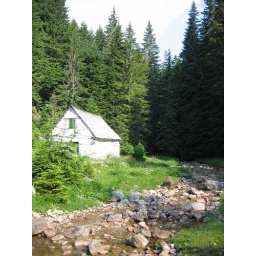
An old water mill in the forest near Zabljak.